Architecture of Seattle

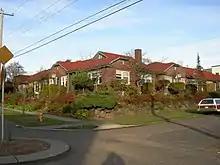
Garden apartments at 18th Avenue and E. Spruce Street, built 1924.

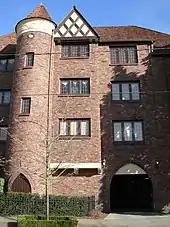
1005 E. Roy on Capitol Hill, one of many Seattle apartment buildings by master builder Frederick Anhalt.

Seattle residents in the early years of European-American settlement lived either in private houses, boarding houses, lodging houses (like boarding houses, but without the provision of meals), or generally modest residential hotels. The last of these arrangements began to evolve into apartments houses in the late 19th century, with many of the apartment buildings located near streetcar lines.